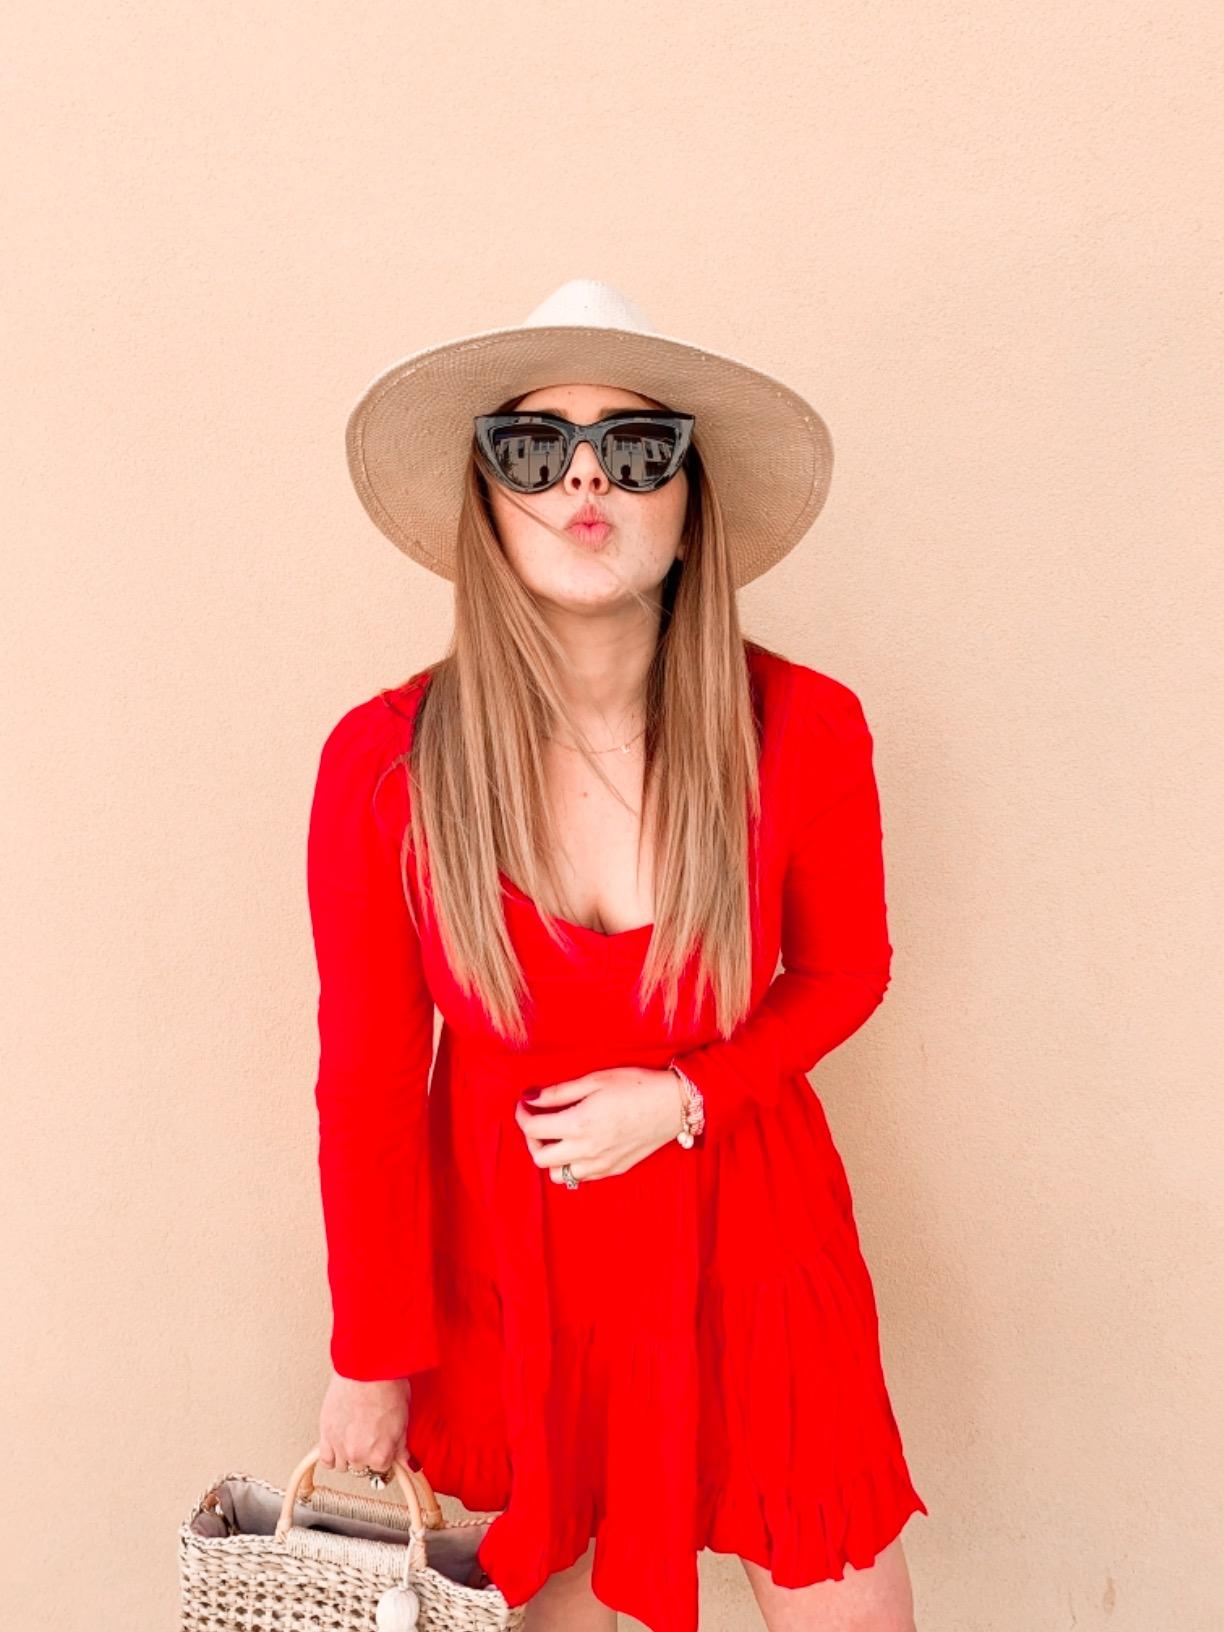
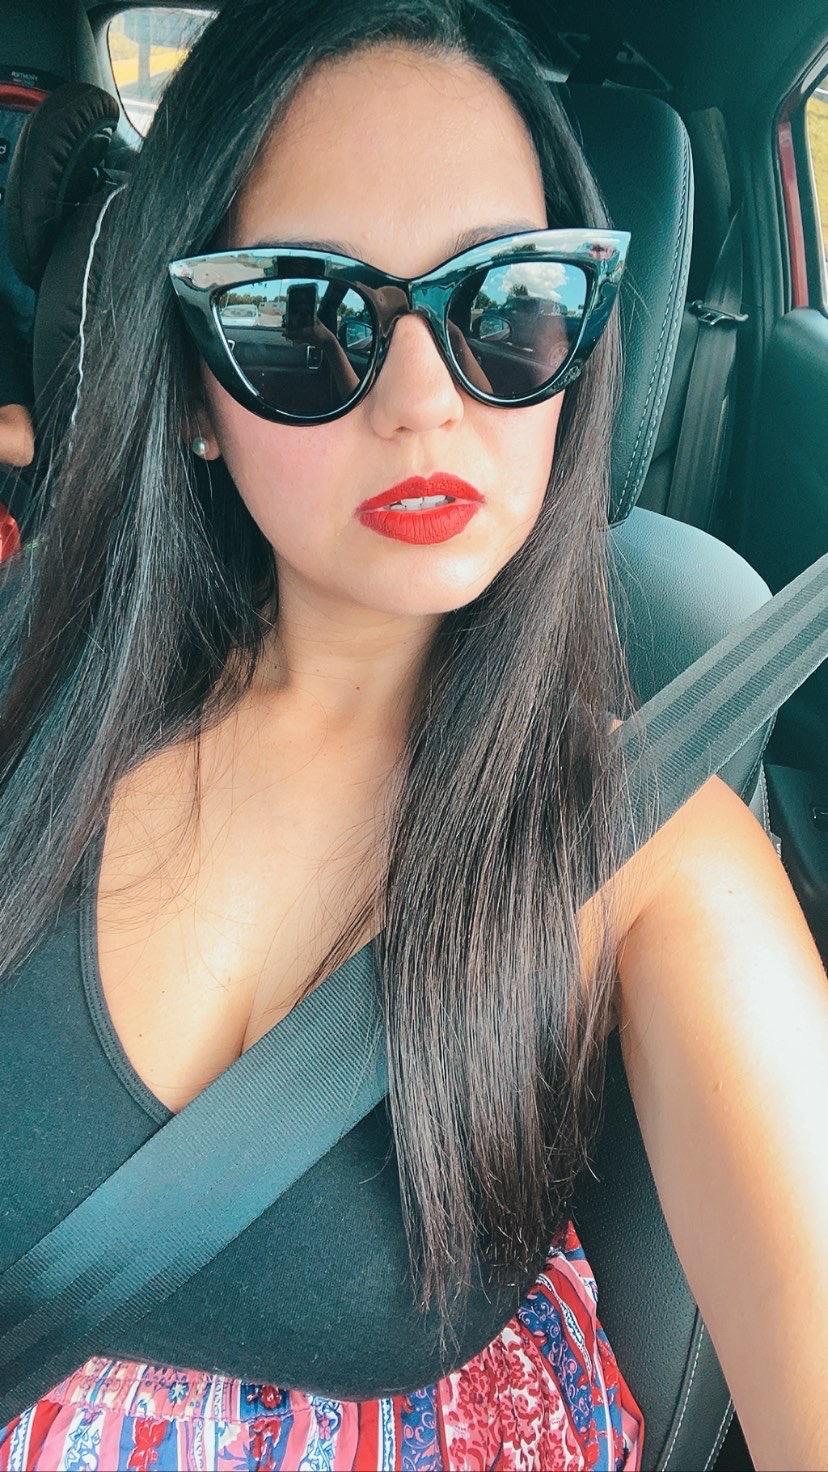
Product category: accessories_sunglasses
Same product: yes